Pierre-Nicolas Brisset

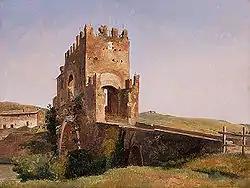
"The Ponte Nomentano" (1837) Los Angeles County Museum of Art

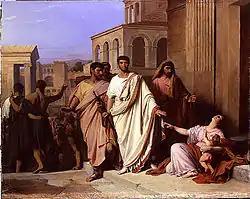
"Gaius Gracchus Summoned by the Senate" (1840)

Pierre-Nicolas Brisset (18 August 1810 – 29 March 1890) was a French painter and muralist in the Academic style. He is best known for his mythological, historical and religious scenes, but also painted landscapes and portraits.